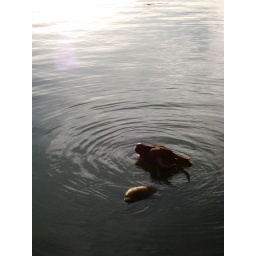
water buffalo hanging out in the lake